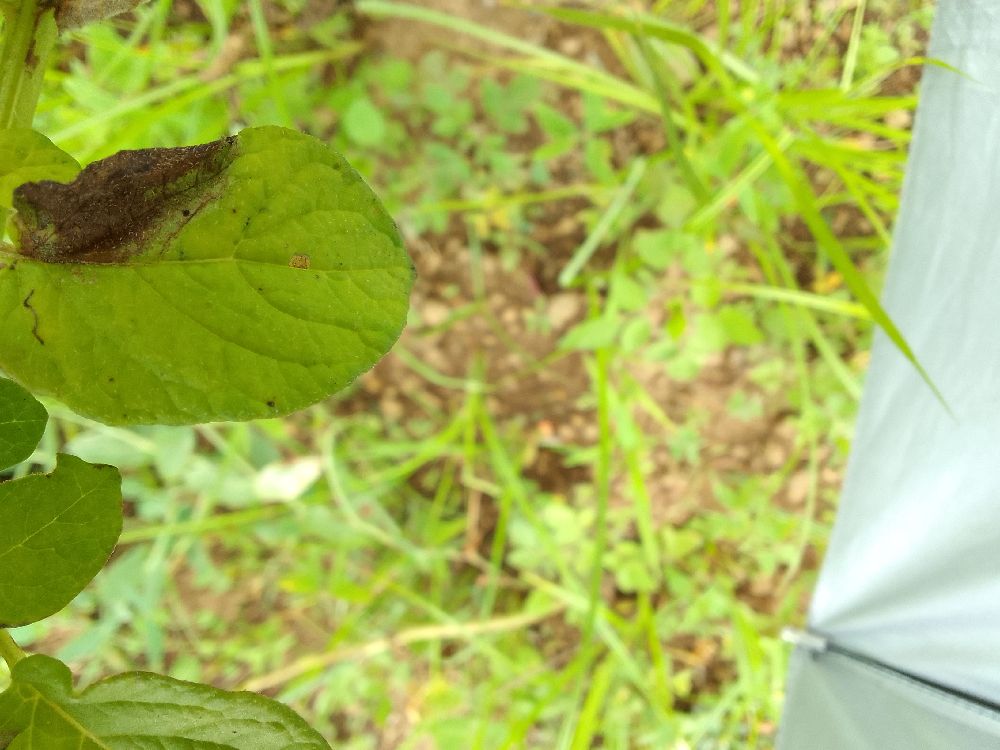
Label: Late blight